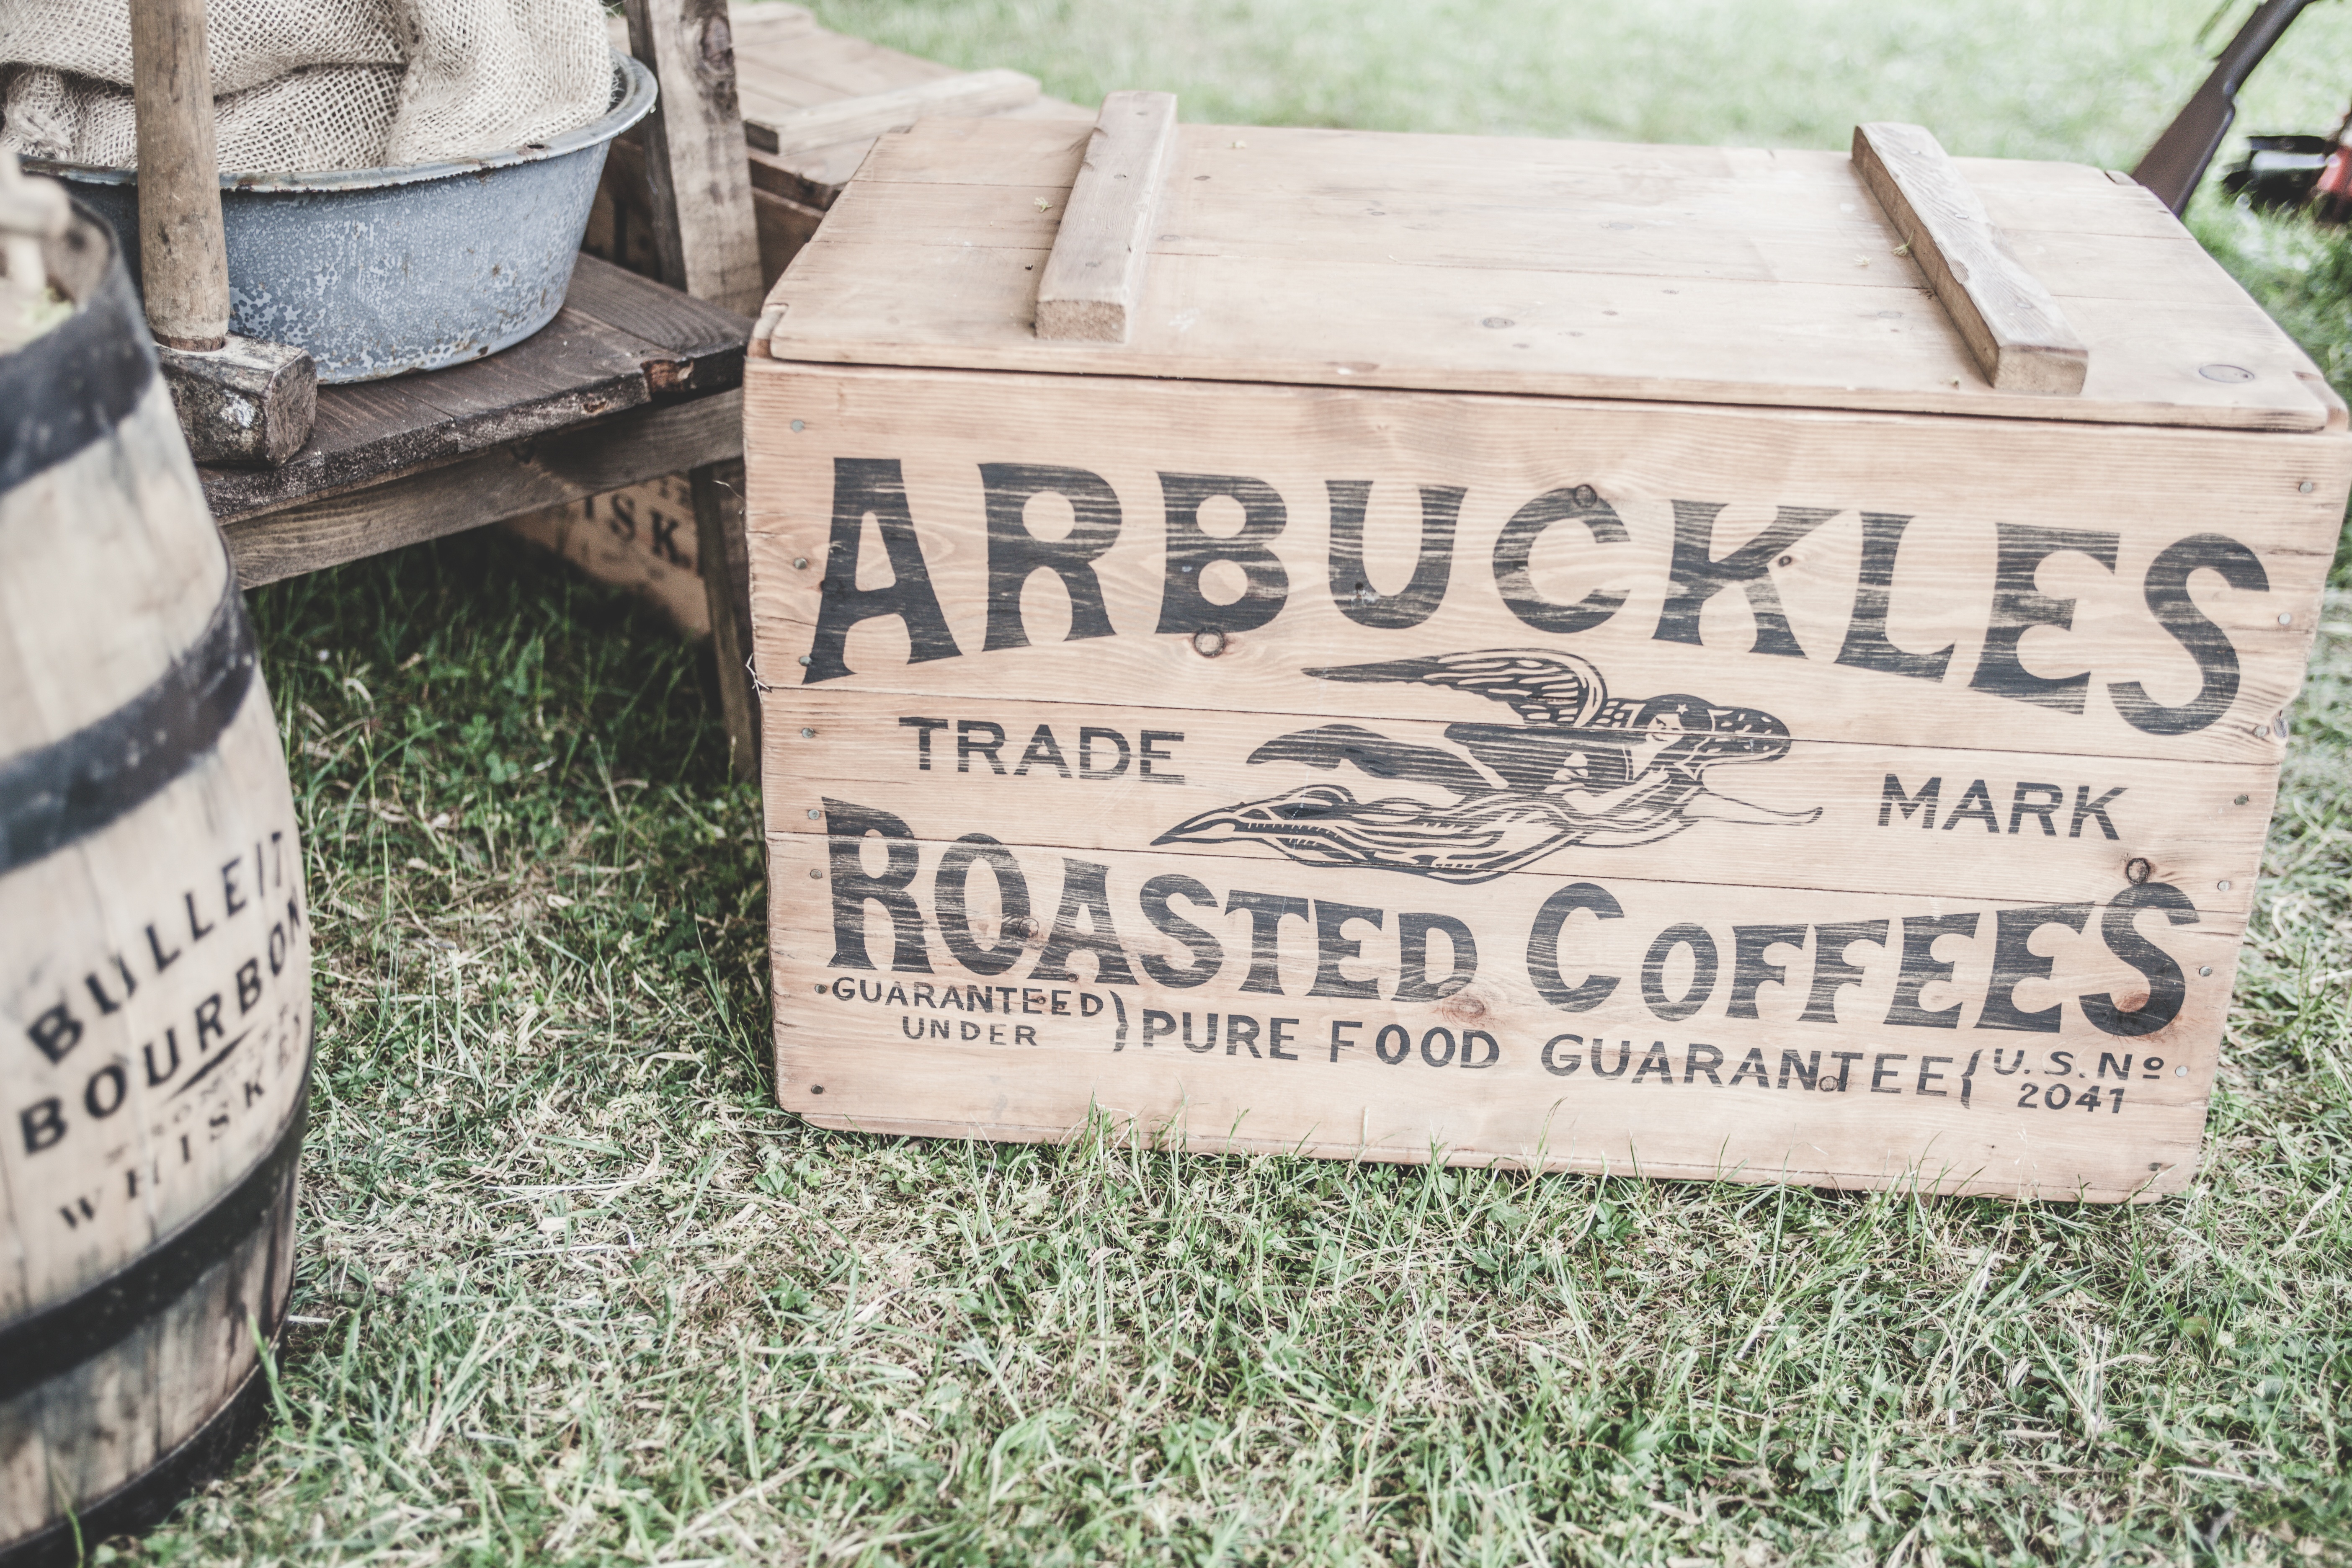
coffee, vintage, old, sign, box, crate, litter, waste, man made object